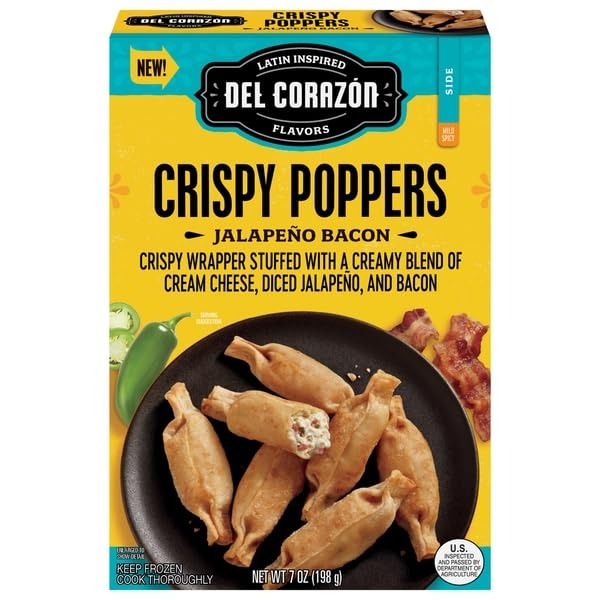
Item Name: Del Corazone, Mild Spicy Crispy Poppers Jalapeno Bacon, 7 Ounce
Product Description: Crispy wrapper stuffed with a creamy blend of cream cheese, diced jalapeno, and bacon. Contains a bioengineered food ingredient. New! Latin inspired. Mild spicy side. Our take on this Latin-inspired classic wraps flavor and fun all into one. Each one of these crisply wrapped treats are stuffed with cream cheese, diced jalapeno, and bacon. Meals From the Heart: At Del Corazon, we believe connection is at the heart of every meal. We're dedicated to bringing shared moments to the table through our incredible variety of the Latin-inspired entrees and sides. All of our chef-curated dishes celebrate the bold flavors of Latin-style cuisine. They are ready in minutes and allow you to make the perfect meal for your family and friends. Del Corazon gives you more time to connect with those you love over a meal that's easy to make and even easier to enjoy. Taste Guarantee: 833.809.0264. eatdelcorazon.com. U.S. inspected and passed by Department of Agriculture. eatdelcorazon.com. (at)delcorazon. Scan qr code for recipes and more. 833.809.0264.
Value: 7.0
Unit: Ounce

Price: 5.24